Svilaja

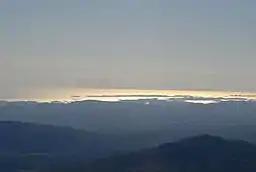
View from the top onto the Croatian Adriatic islands.

The Bat summit overlooks the Adriatic Sea, Peruća lake, and mountain ranges farther in Bosnia and Herzegovina. The summit is easily approachable from southeast, either by following an unpaved road from Donje Ogorje or by taking the marked trail from Orlove Stine mountain lodge. Northern parts of the mountain are deemed dangerous because of the mines left during the Croatian War of Independence.